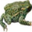
Label: frog